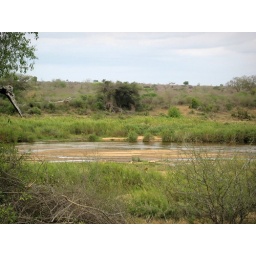
Spot the lioness lying on her back on the banks of the Sabie river. A pack of lions were lying here in the midafternoon.